Himanshi Shelat

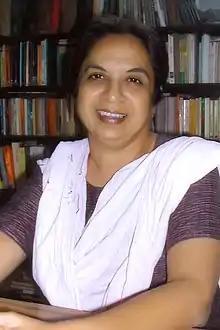
Shelat in April 2006

Himanshi Indulal Shelat (born 8 January 1947) is a Gujarati author from Gujarat, India. She received Sahitya Akademi Award for Gujarati in 1996 for her short stories collection "Andhari Galima Safed Tapakan" (1992).